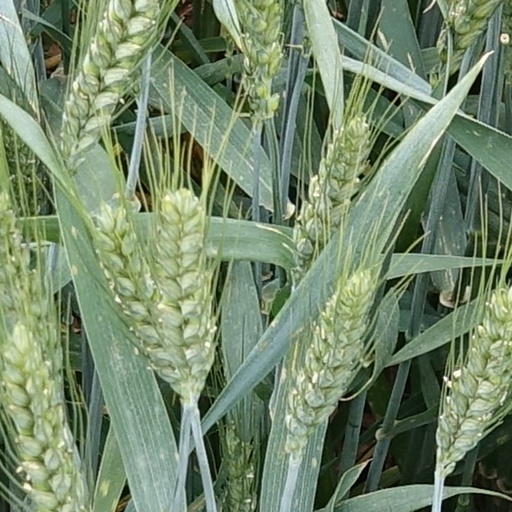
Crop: wheat